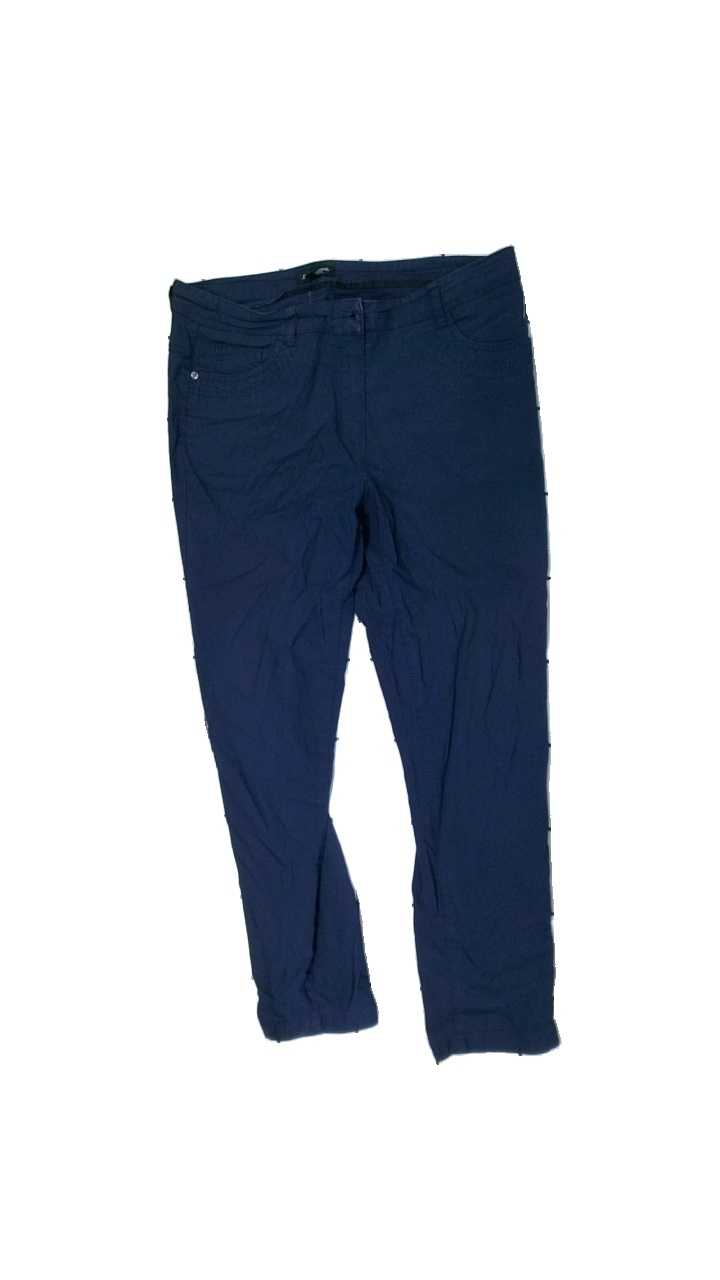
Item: Trousers (Ladies)
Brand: Brandtex
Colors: Blue
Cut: Regular
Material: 55% visc 45% nylon
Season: All
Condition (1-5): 3
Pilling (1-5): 3
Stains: Minor
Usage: Export
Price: <50